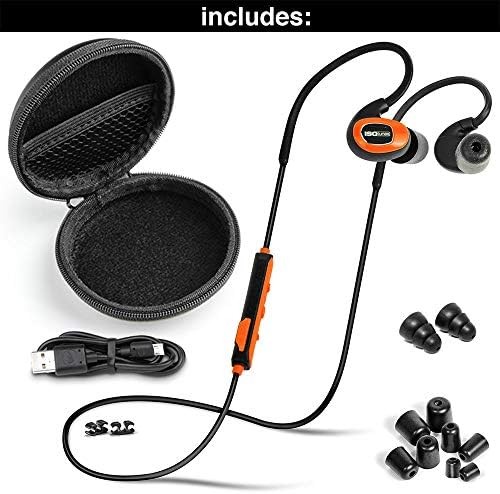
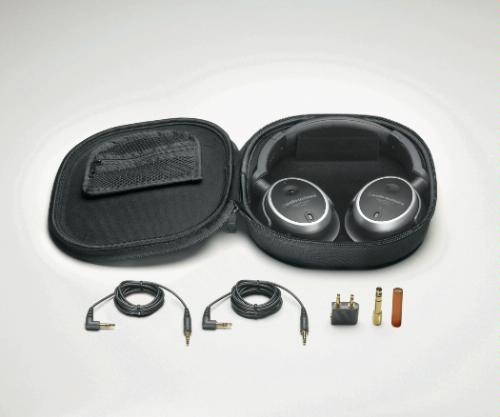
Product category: headphones
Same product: no